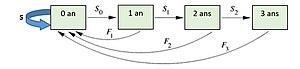
Exemple d'un cycle de vie classique.
Les méthodes d’inventaire et de mesures des paramètres démographiques des populations animales constituent des outils essentiels pour les écologues spécialistes de la gestion et de la Biologie de la conservation.